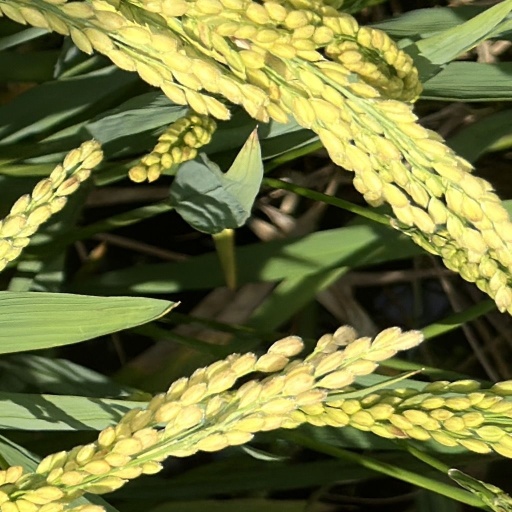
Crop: rice